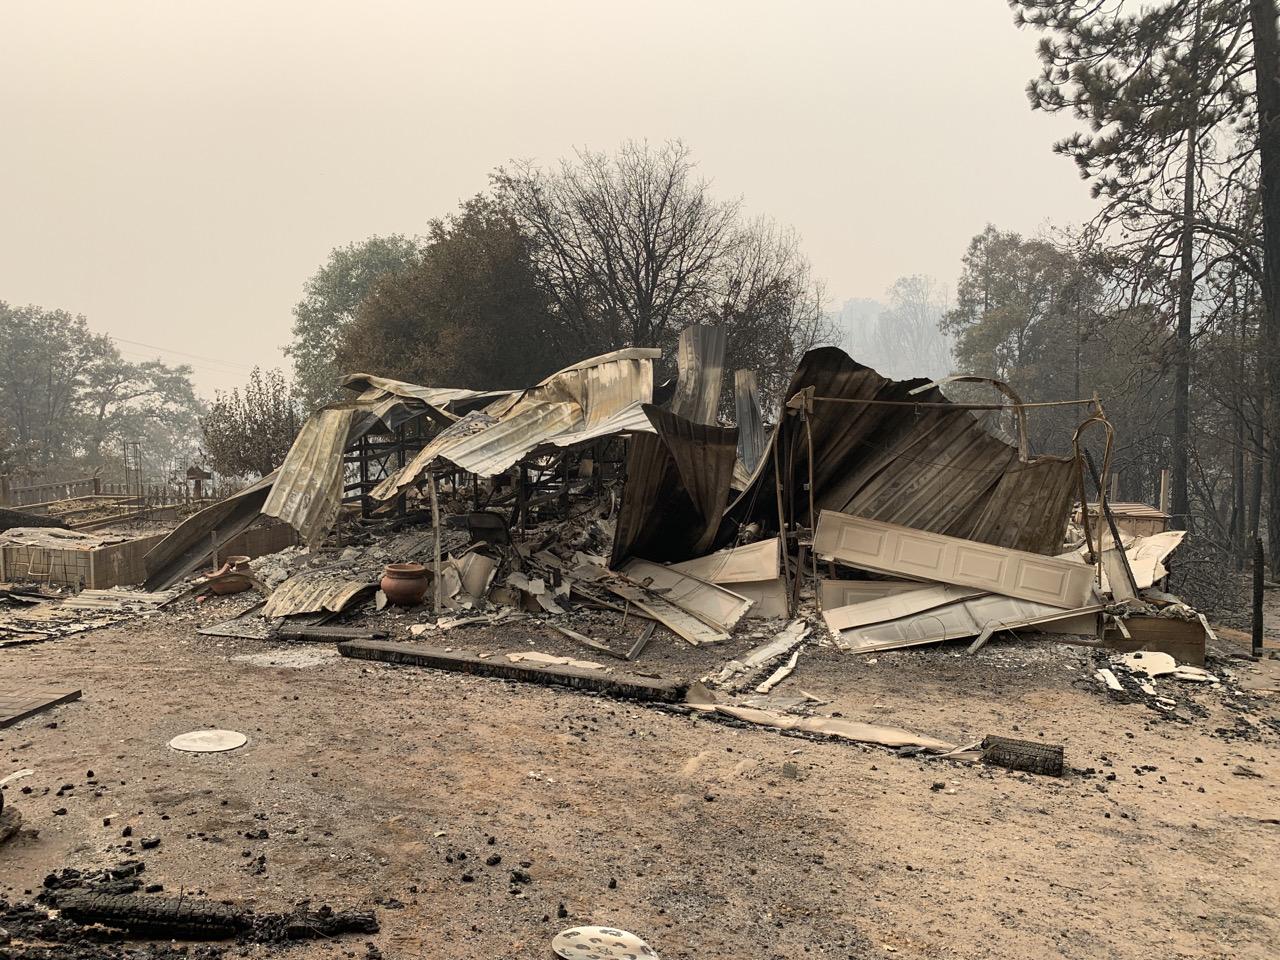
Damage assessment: destroyed